Limestone, Montana

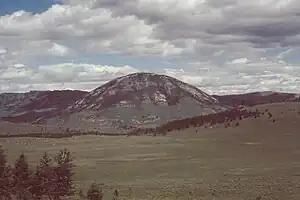
Limestone Butte, a laccolith of granite with a remnant of limestone at the crest.

Limestone was a mining community situated along Lodgepole Creek and sat at the foot of Limestone Butte, for which the town was named. The town was small but busy. The post office operated at Limestone from 1910 to 1953. Today Limestone is a ghost town with a number of buildings left standing, including the former grocery store and post office.